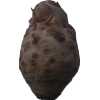
Label: celery